The High Cost of Living

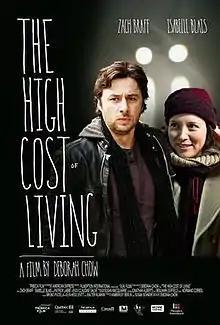
Theatrical release poster

The High Cost of Living is a 2010 indie drama film starring Zach Braff, Isabelle Blais and Aimee Lee. Written and directed by Deborah Chow and set in Montreal, the film centers on a young, pregnant woman whose world falls apart when she loses her child in a hit and run accident due to her drug abuse and negligence.